Eliezer Ben-Yehuda

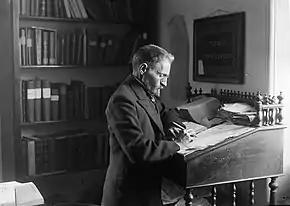
Ben-Yehuda working at his house in Talpiot, Jerusalem,

To accomplish the task, Ben-Yehuda insisted with the Committee of the Hebrew Language that, to quote the Committee records, "In order to supplement the deficiencies of the Hebrew language, the Committee coins words according to the rules of grammar and linguistic analogy from Semitic roots: Aramaic and especially from Arabic roots."